Andreas Vesalius

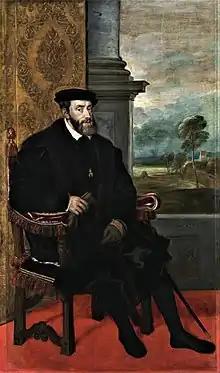
The Holy Roman Emperor, Charles V, who was an important patron of Vesalius

Soon after publication, Vesalius was invited to become imperial physician to the court of Emperor Charles V. He informed the Venetian Senate that he would leave his post at Padua, which prompted Duke Cosimo I de' Medici to invite him to move to the expanding university in Pisa, which he declined. Vesalius took up the offered position in the imperial court, where he had to deal with other physicians who mocked him for being a mere barber surgeon instead of an academic working on the respected basis of theory.